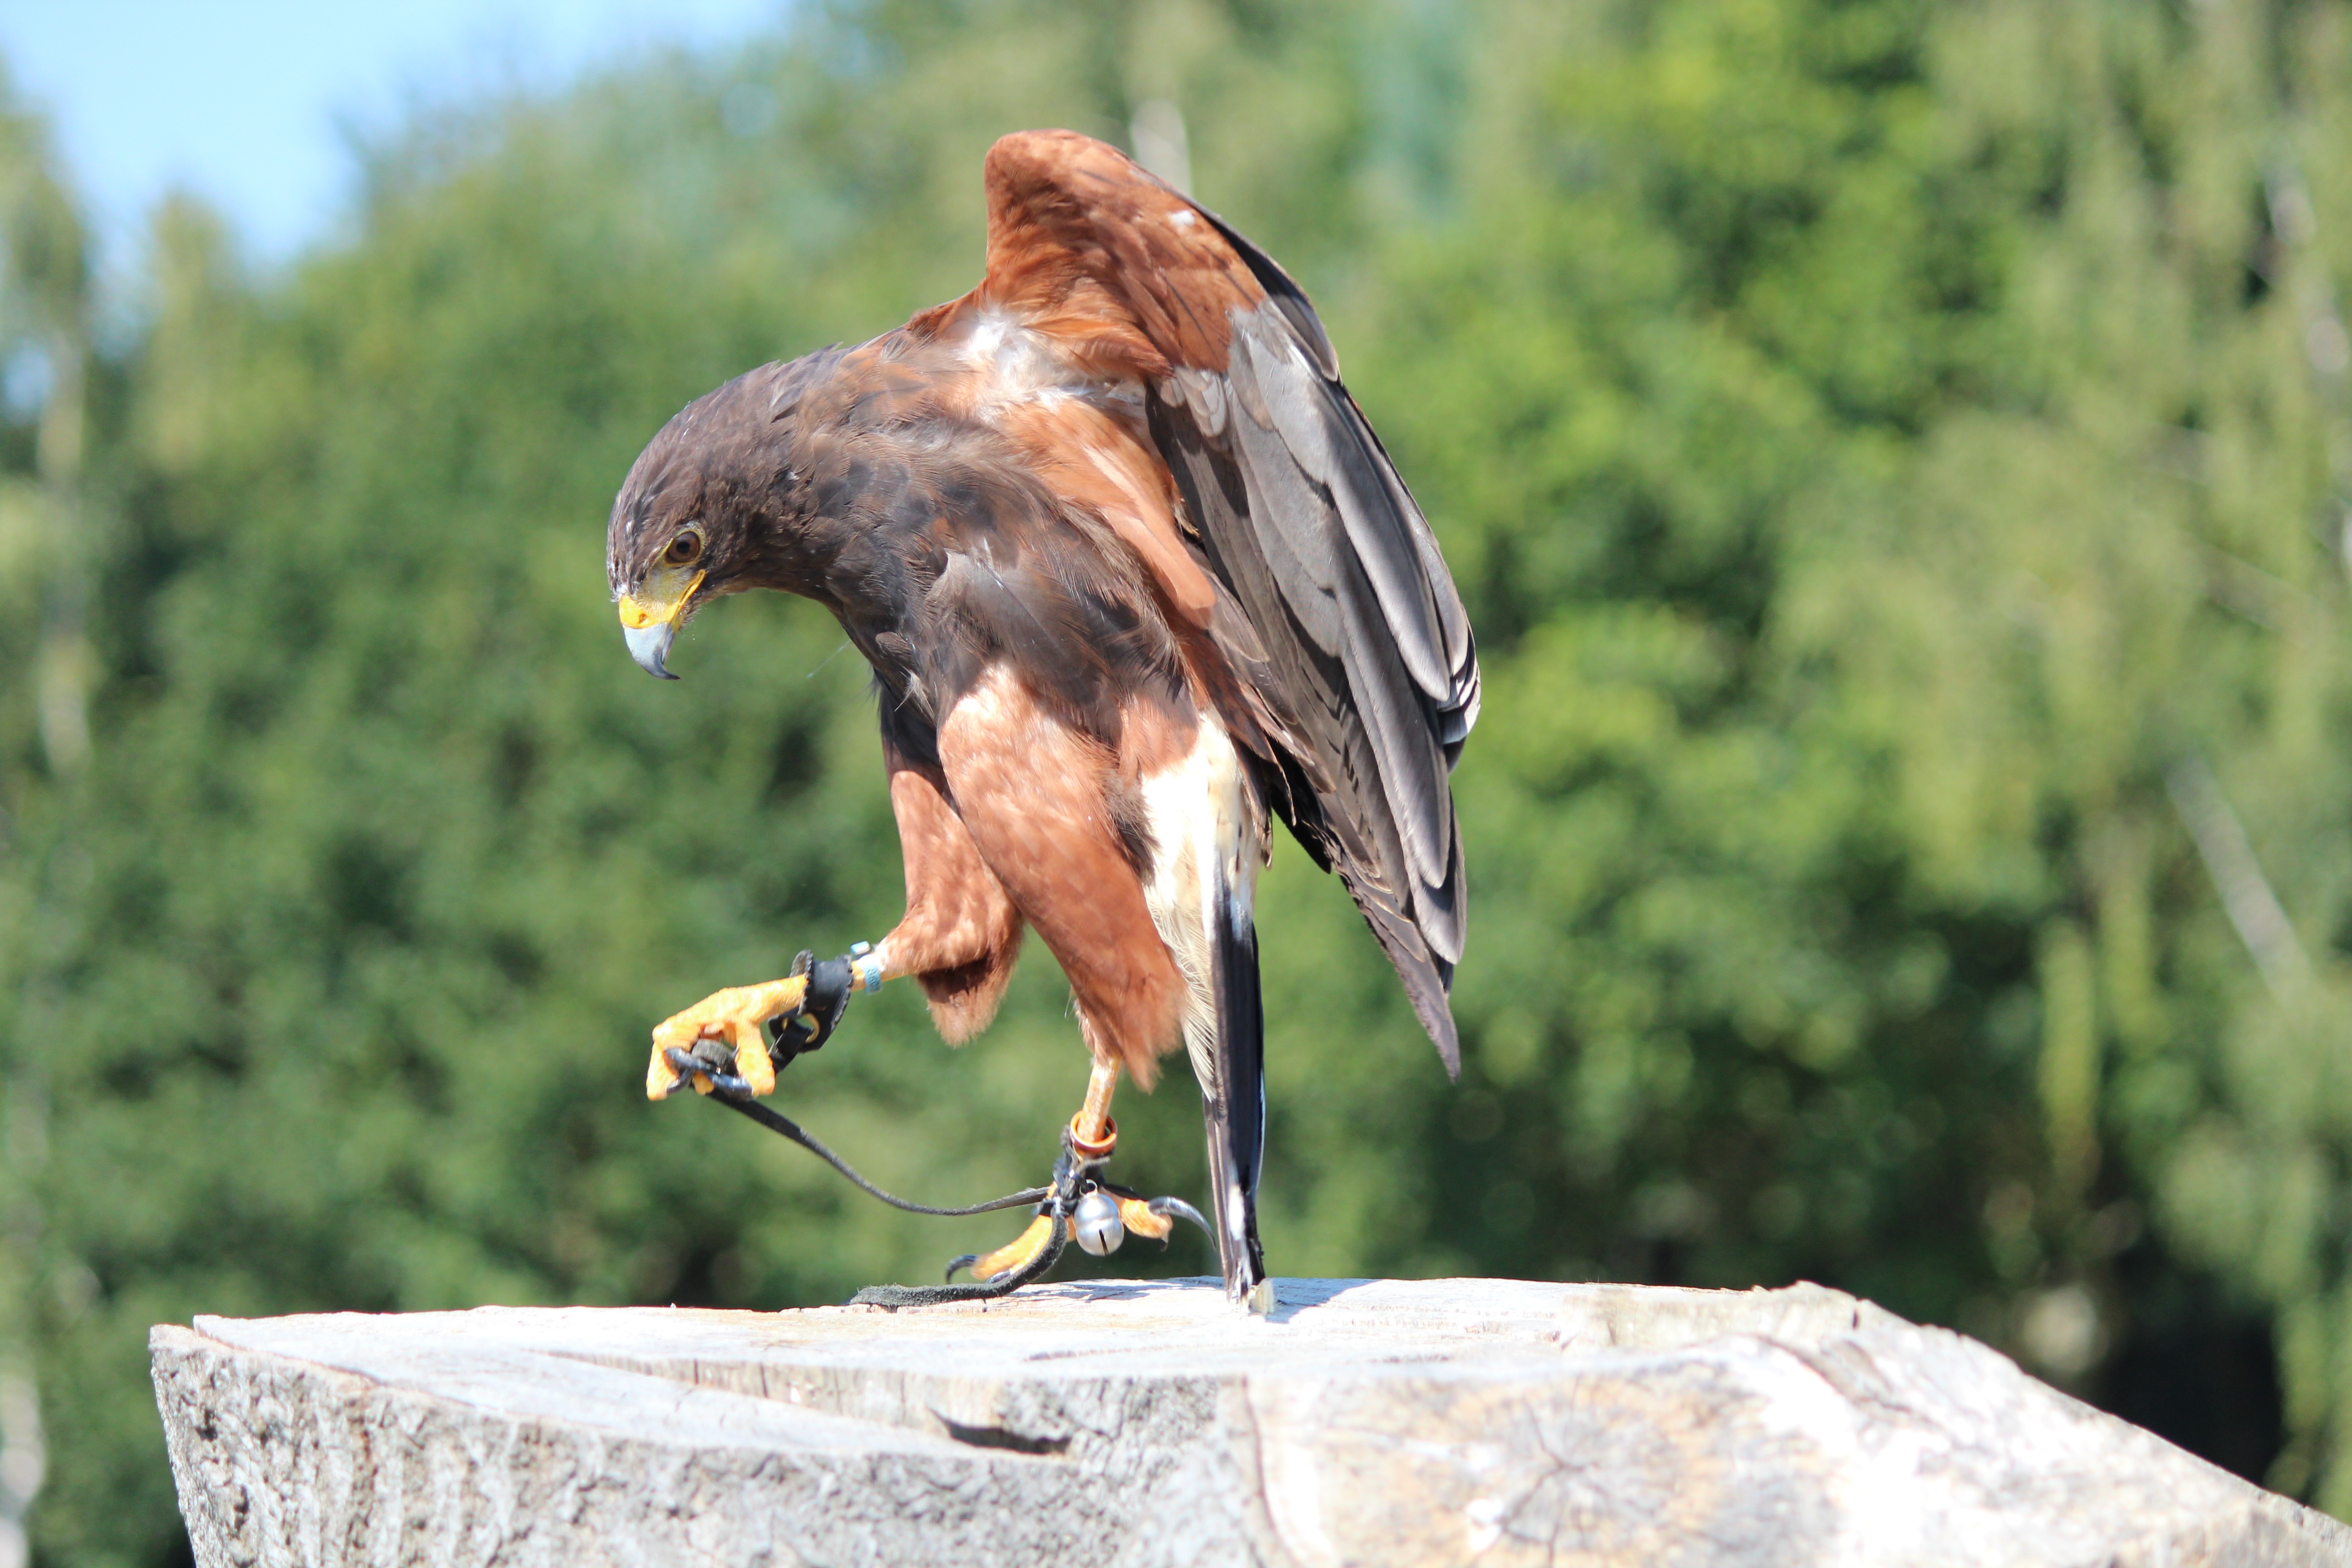
bird, wing, wildlife, zoo, beak, eagle, hawk, fauna, raptor, bird of prey, vertebrate, bill, wild bird, vulture, animal world, harris hawk